Carlos Queiroz

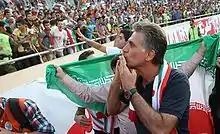
Queiroz celebrating following Iran's qualification for the 2014 World Cup

Iran, under Queiroz, began their World Cup qualification campaign successfully, defeating the Maldives 4–0 in the first leg of their second round of qualifiers. After winning 5–0 on aggregate, Iran advanced to the third round of qualifiers, where they were drawn with Indonesia, Qatar and Bahrain. Iran highlighted their position at the top of their group by defeating Bahrain 6–0 at home in the Azadi Stadium, as well as inviting former German youth international, Ashkan Dejagah, who scored twice on his debut against Qatar. After a 4–1 win at Indonesia, Iran qualified for the final round of direct qualifiers, the fourth round.